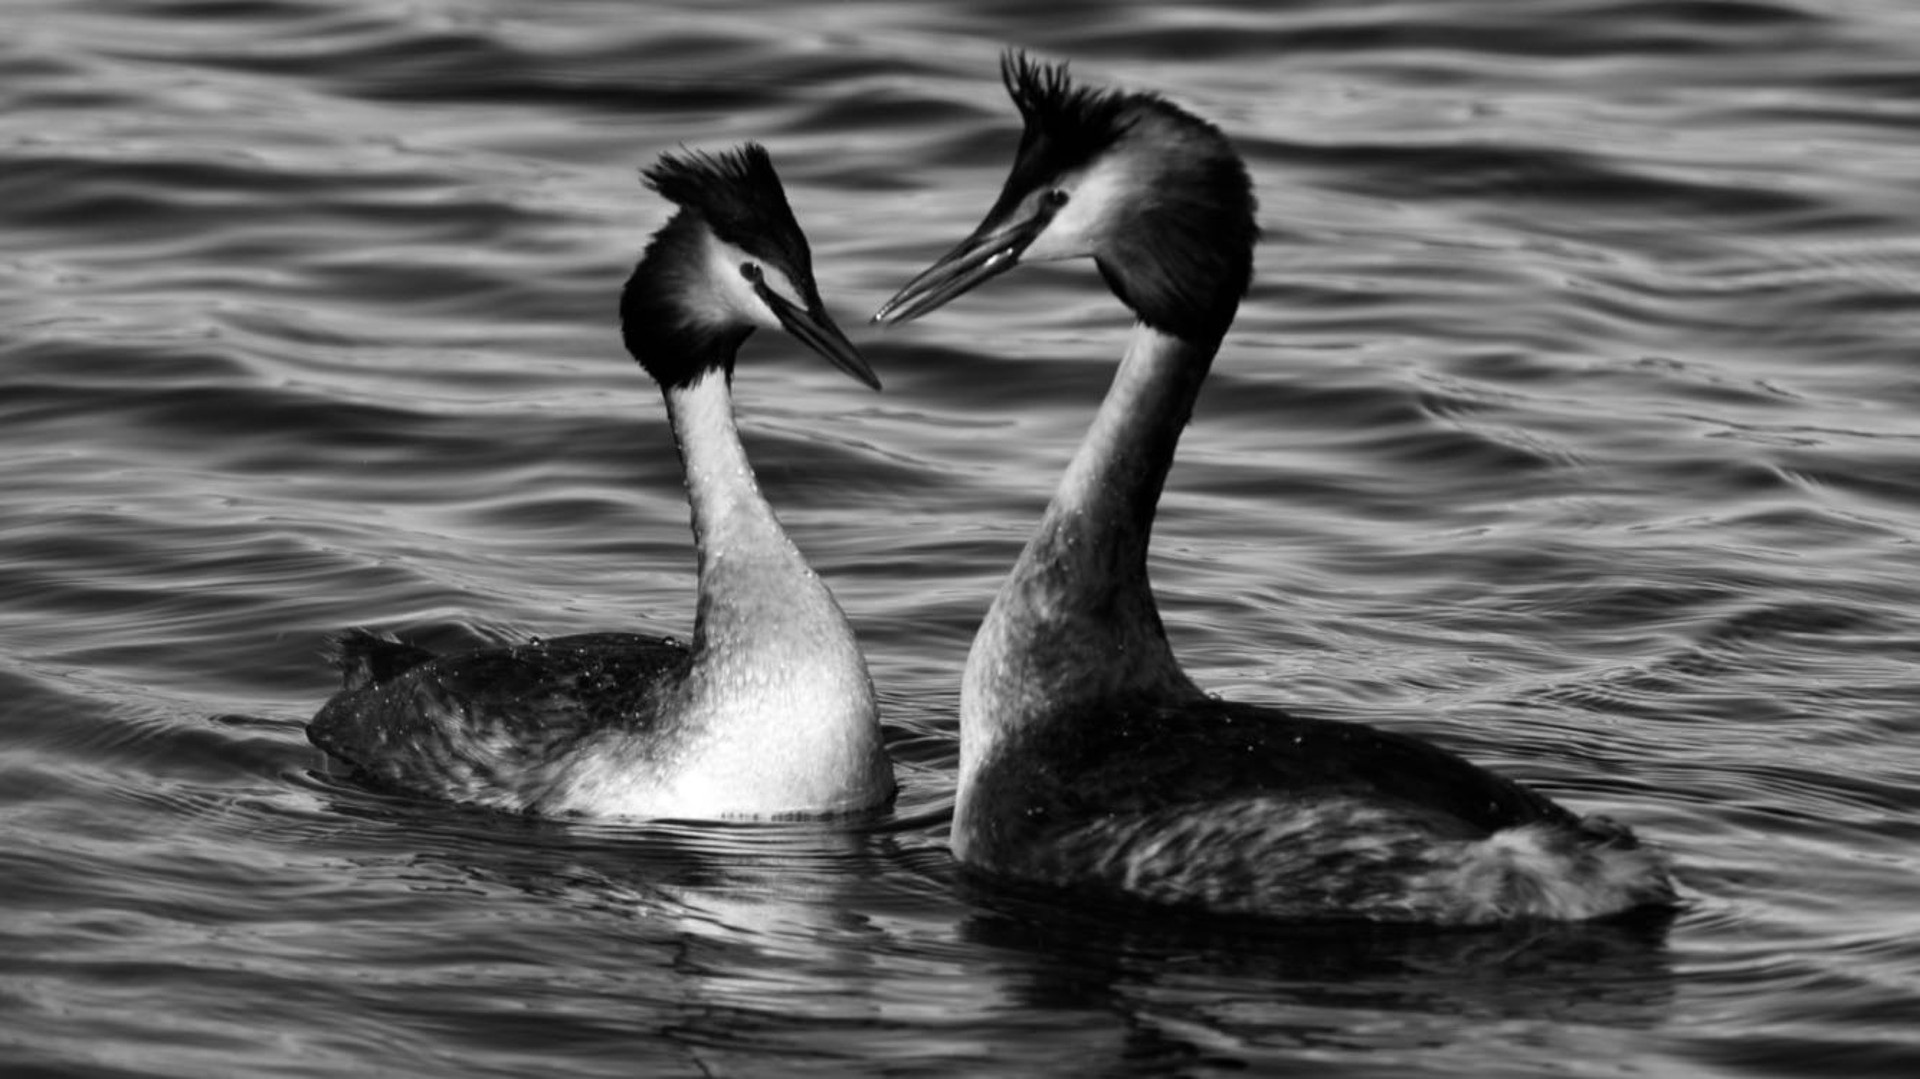
water, nature, bird, wing, black and white, sunset, lake, atmosphere, pelican, solitude, tranquility, spring, reflection, beak, monochrome, waterfront, body of water, birds, swan, vertebrate, reflections, waterfowl, water bird, elegance, monochrome photography, ducks geese and swans